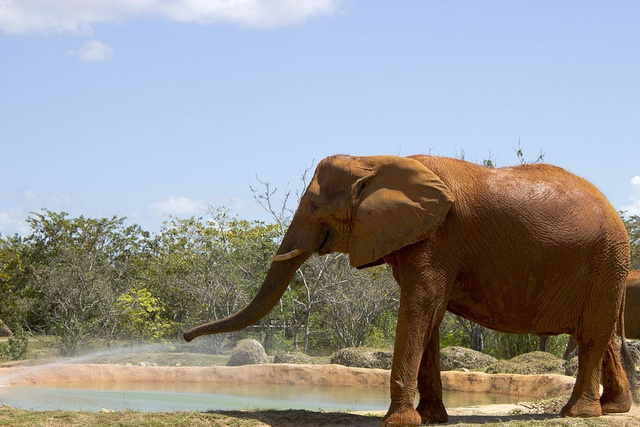
An elephant that is walking on some dirt.
An elephant spraying water from his trunk in front of a watering hole.
An elephant  with tusks squirting water from his trunk
An elephant is spraying water out of it's trunk.
An elephant sprays water from it's trunk by a water hole.